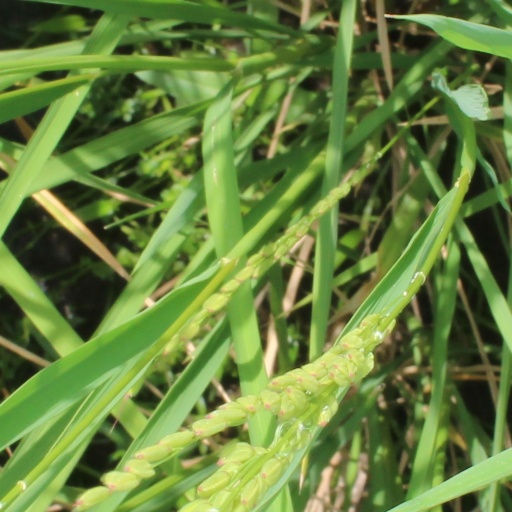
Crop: rice